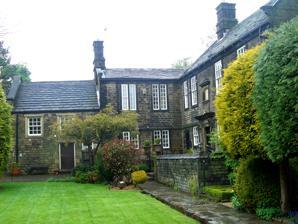
Building: Birley Old Hall
Country: United Kingdom
Year built: 1705
Country house in South Yorkshire, England Birley Old Hall Birley Old Hall Location Ecclesfield , Sheffield Coordinates 53°25′50″N 1°30′16″W / 53.430472°N 1.50455°W / 53.430472; -1.50455 Listed Building – Grade II Official name Birley Old Hall Designated 1 May 1952 Reference no. 1254591 Location of Birley Old Hall in Sheffield Birley Old Hall is a small English country house in the Birley Edge area of the City of Sheffield , England. The hall stands in an exposed situation at almost 200 metres (660 ft) above sea level on Edge Lane, some 6 kilometres (3.7 mi) north-west of the city centre. It has been designated a Grade II listed building by Historic England , as has The Falconry, a pavilion in the garden. History The hall was constructed in two phases. The easterly-facing wing was constructed in the Late Middle Ages , when it was known as "Byrlay Edge". It was built with an oak cruck frame with an exterior of squared stone. Part of the cruck frame can be seen on the Edge Lane side of the original wing. In 1705, J. Carr added a new and more impressive south-facing wing at right angles to the original. The 1705 extension has been described as having "restrained elegance" and included the construction of a gazebo in the garden, called the Falconry. The hall underwent some alterations and additions during the late 18th and mid-19th centuries, including a two-storey addition to the original wing. The hall was used briefly as a youth hostel in the 1940s and was purchased by Sheffield City Council after World War II . In 1959 the council leased the building to the steel manufacturers Daniel Doncaster and Sons as offices, and the hall was extensively restored. The hall and Birley Edge lost much of its rural isolation in the 1960s when the Fox Hill council housing estate was constructed on land to the immediate south. The hall returned to use as a  private dwelling in the early 1980s and once more was totally restored during its conversion back to residential use. The interior of the house has features such as large fireplaces dating from the 1600s, along with exposed original stonework in one of the lounges and larger bedrooms. Architecture The Falconry The hall is constructed from locally quarried squared stone and is L-shaped; the 1705 building has a coped datestone above the main door with the inscriptions "JC 1705" and "DD 1959". The roofs are gabled and hipped . The building has a mixture of mullioned , sash and casement windows. The Falconry, an early-18th-century garden pavilion, is built of squared dressed stone with ashlar dressings. References